German Historical Institute Washington DC

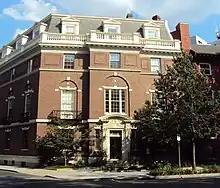
German Historical Institute Washington DC

The German Historical Institute Washington DC is an institute of historical study based in Washington, D.C. It has been part of the Max Weber Foundation: German Humanities Institutes Abroad since 2002. The director is Simone Lässig.